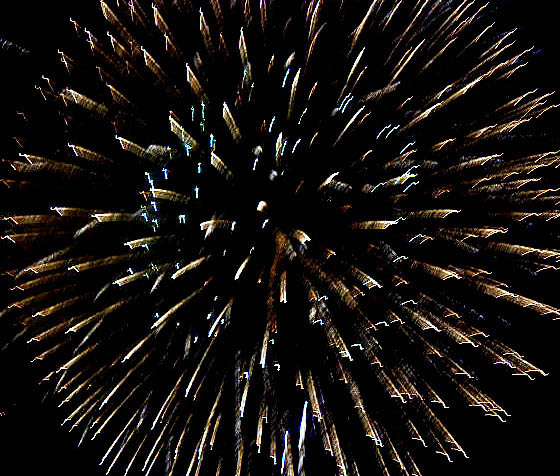
Label: not_food